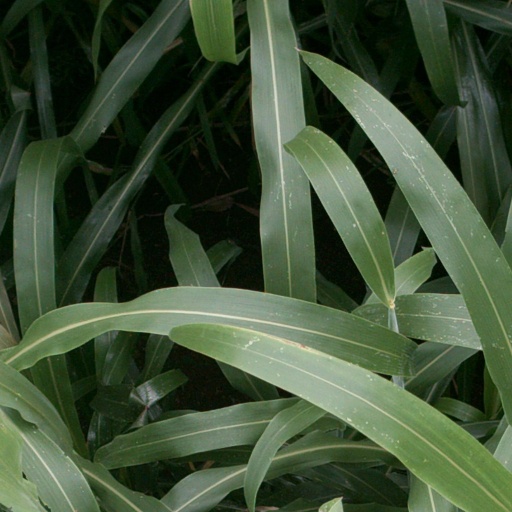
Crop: sorghum